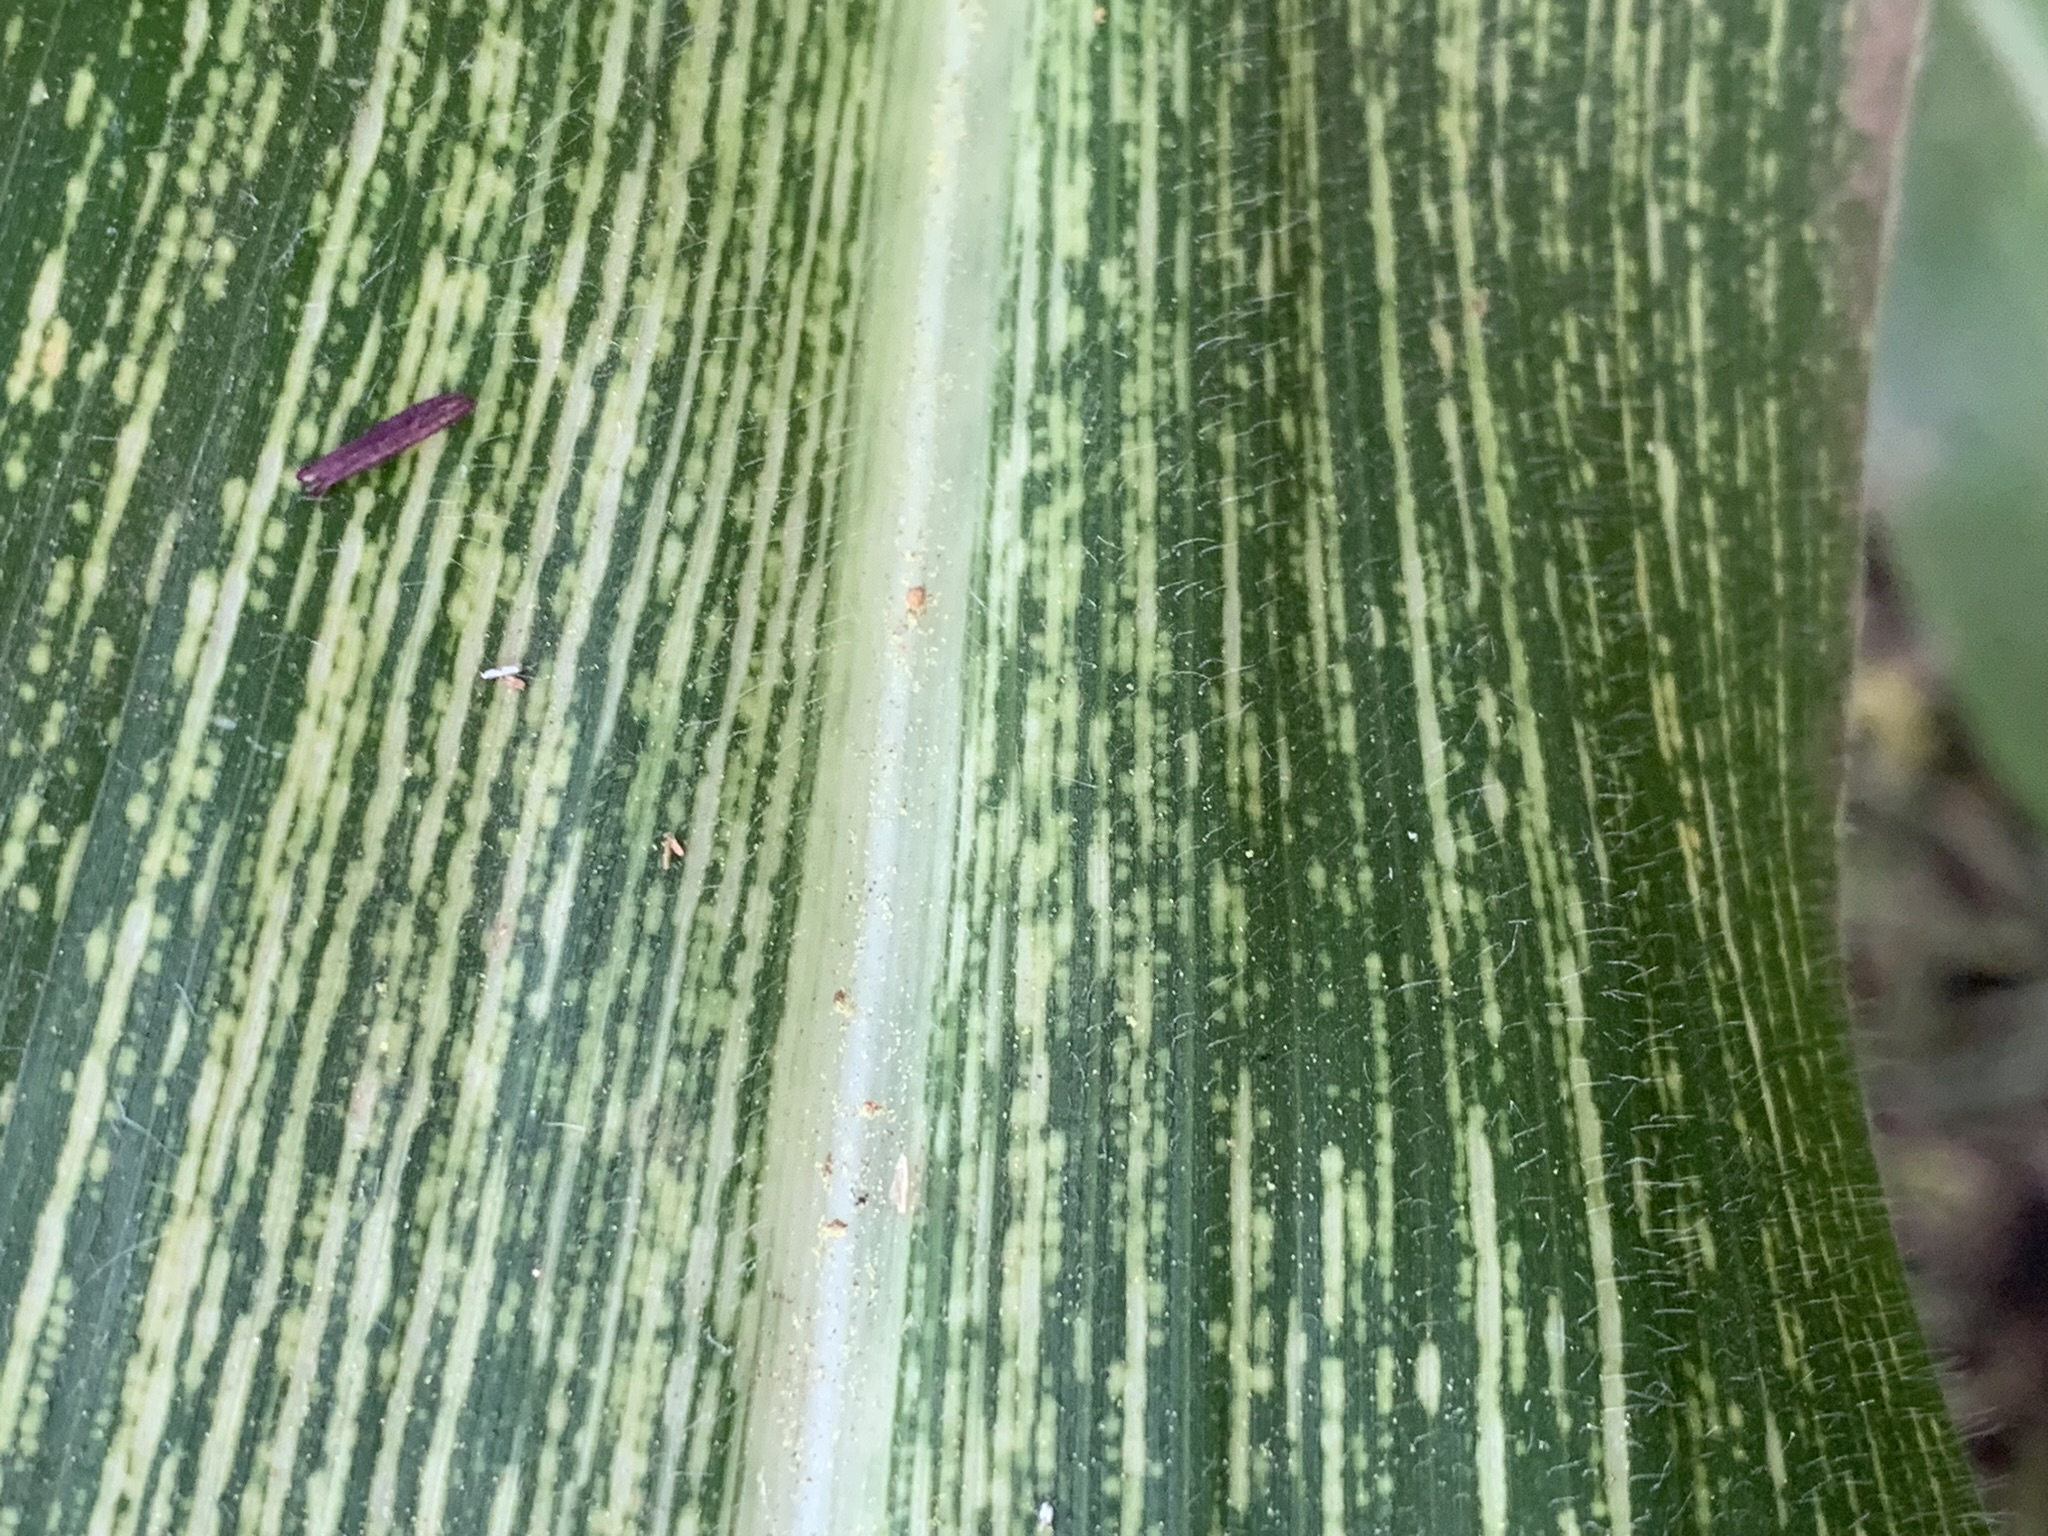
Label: MSV